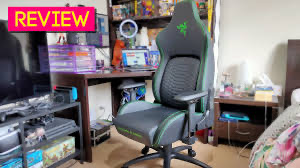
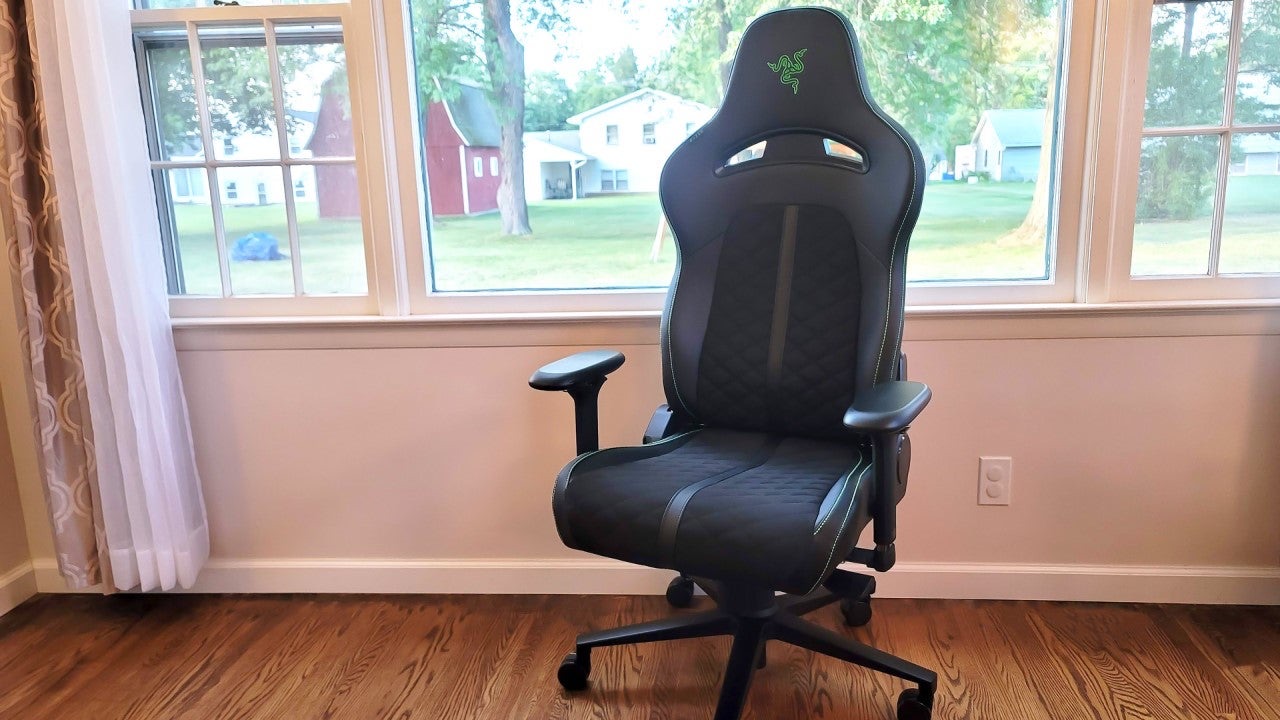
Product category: items_chair
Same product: no